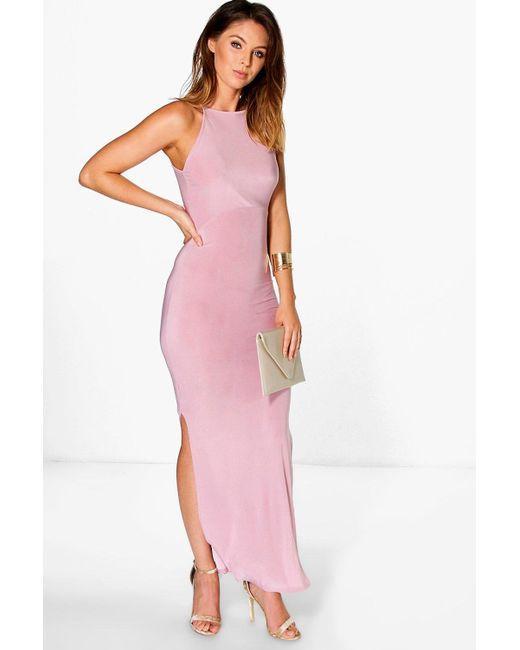
Rosa ärmelloses Seidenkleid mit Schlitz für Damen